Paleontology in North Dakota

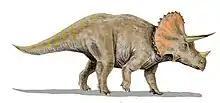
"Triceratops".

Evans sent vertebrate fossils to Joseph Leidy, who discussed the remains in a pioneering and historically significant series of publications. Among the most prominent figures in early North Dakota paleontology were Dr. Ferdinand V. Hayden and Dr. Fielding Bradford Meek. New York geologist W. James Hall became interested in North Dakota paleontology as a result of Evans and Leidy's research. Hall sent Hayden and Meek into the area. The expedition was a great success, with Hayden and Meek "collected an enormous quantity of fossils." Hall and Meek formally described their non-mammalian discoveries, while Leidy described their mammals.